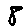
Label: 8